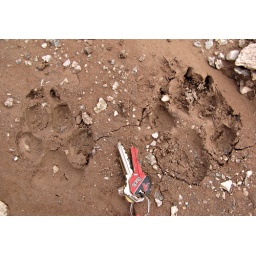
Either a big bobcat of mountain lion in the Foothills of Tucson, Arizona